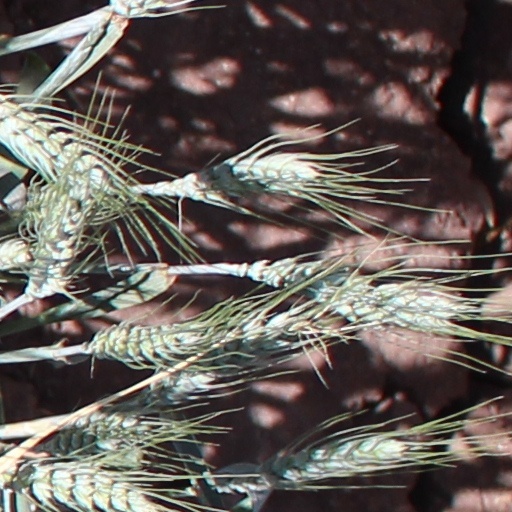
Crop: wheat